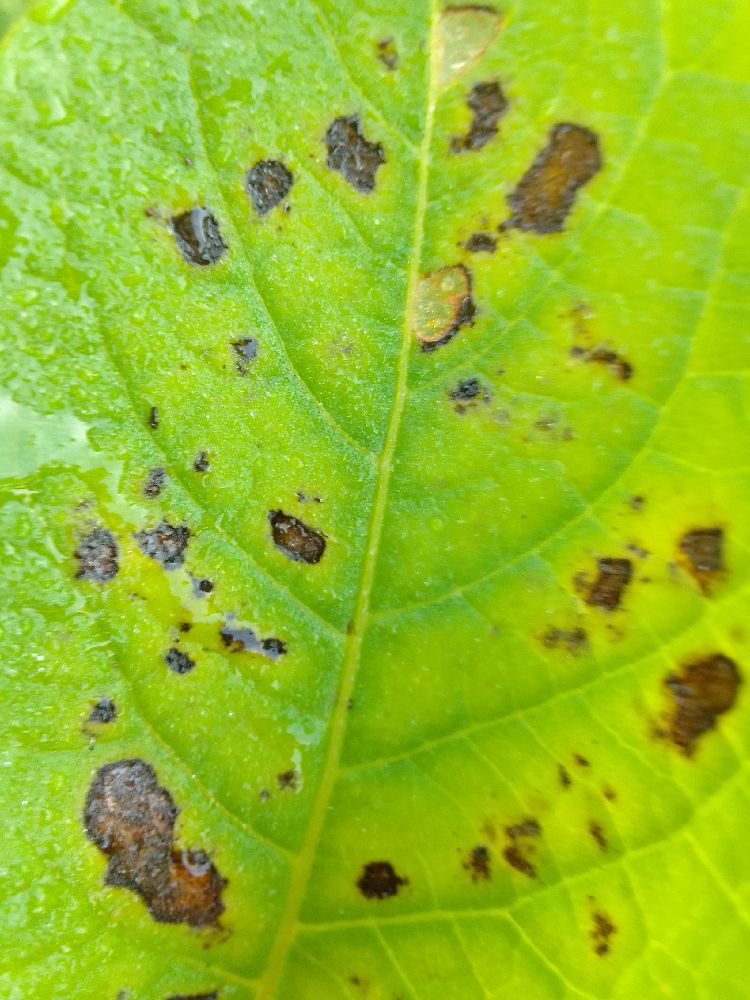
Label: Early blight